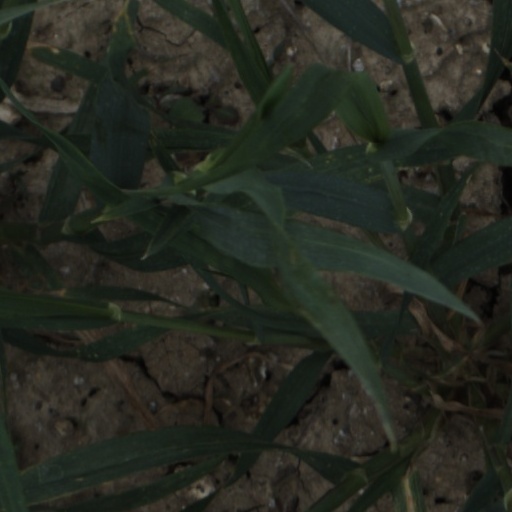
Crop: wheat